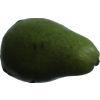
Label: green_avocado